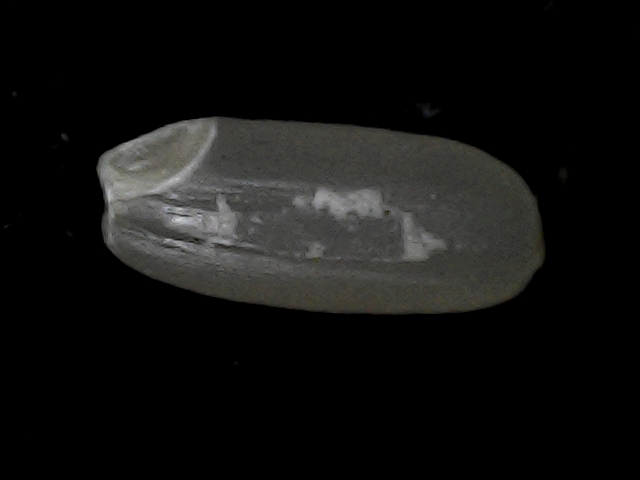
Rice variety: BD95